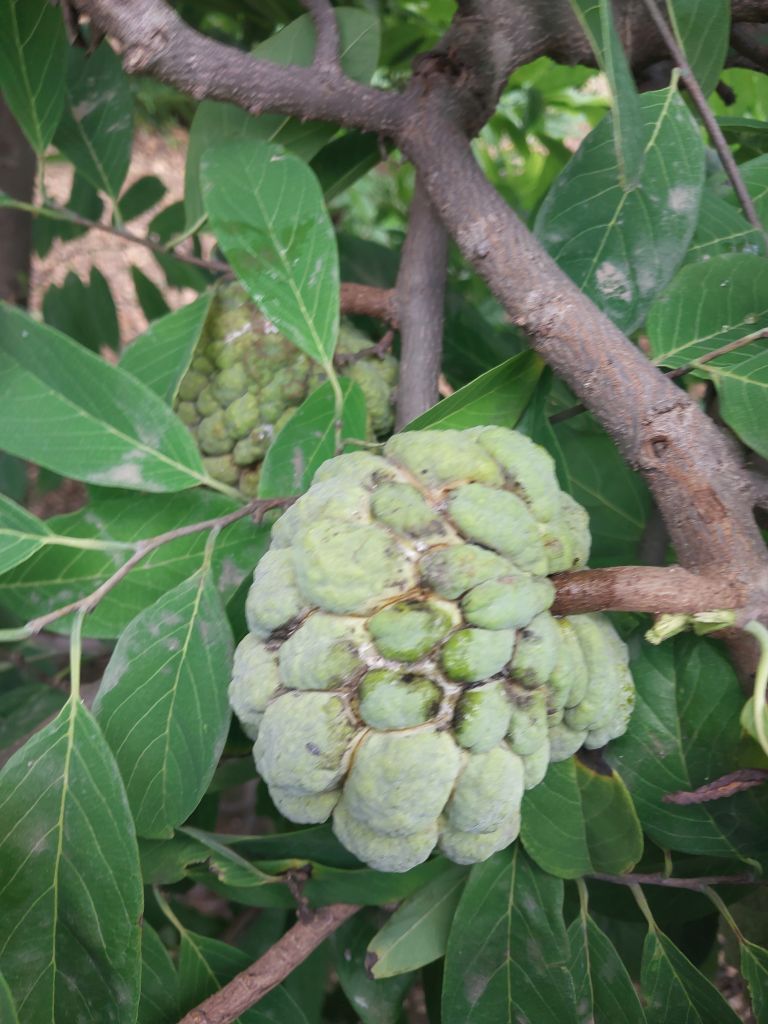
Disease label: Athracnose